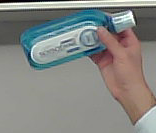
Product: sensodyne_mouthwash